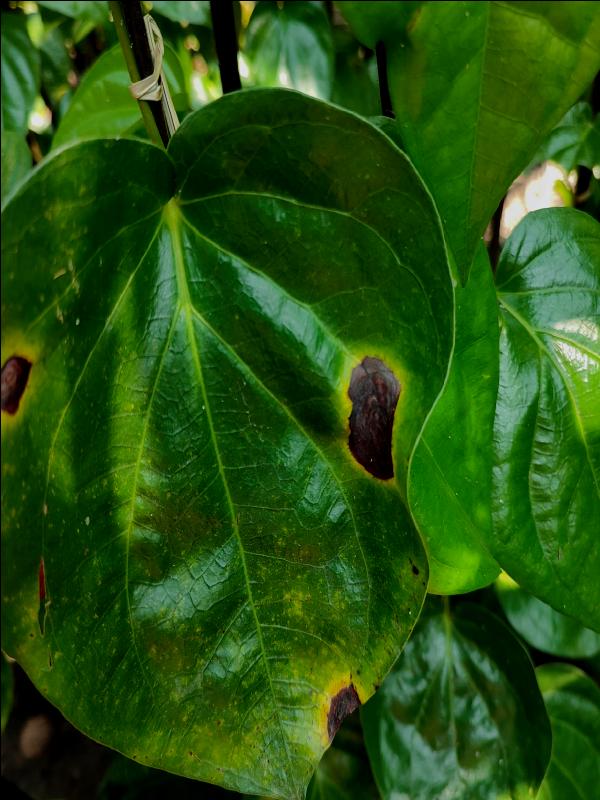
Label: Bacterial_Leaf_Disease